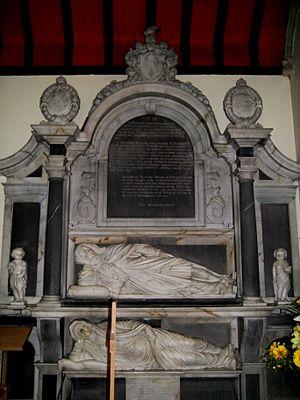
Sir Richard Leveson était un homme politique anglais qui était député à la Chambre des Communes de 1640 à 1642. Il a soutenu la cause royaliste au cours de la Première révolution anglaise.